London Bridge (Lake Havasu City)

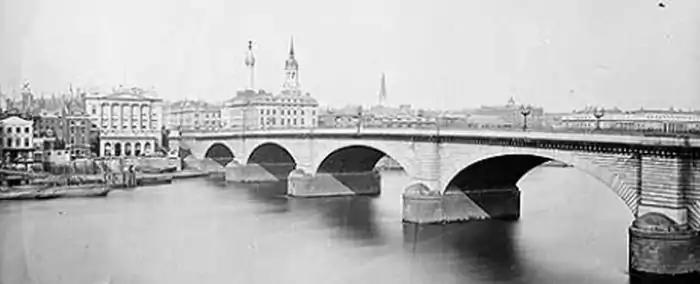
London Bridge in about 1870 when it crossed the River Thames in London

On September 23, 1968, the bridge's foundation stone was re-laid at the reconstruction site in Arizona by Sir Gilbert Inglefield, Lord Mayor of London.